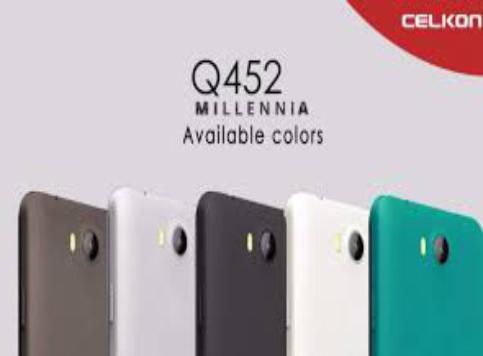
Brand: Celkon
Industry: Electronic